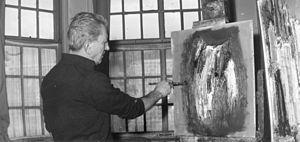
Pierre Bosco peignant dans son atelier
Pierre Bosco, né le 29 janvier 1909 à Visco, dans la province d'Udine, et mort le 3 mars 1993 à Vernouillet, est un peintre français d'origine italienne. Il est surtout connu dans les années 1970 comme le peintre du sport et des courses de chevaux. Sa technique employant des empâtements colorés le rapproche parfois de la sculpture.